Alok Vaid-Menon

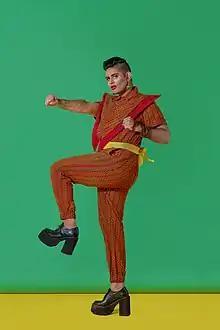
Vaid-Menon in 2017

Alok Vaid-Menon (born July 1, 1991, stylized ALOK) is an American writer, performance artist, and media personality. Vaid-Menon is gender non-conforming and transfeminine, and uses the singular "they" third person pronouns.